Describe the emotion expressed in this image:  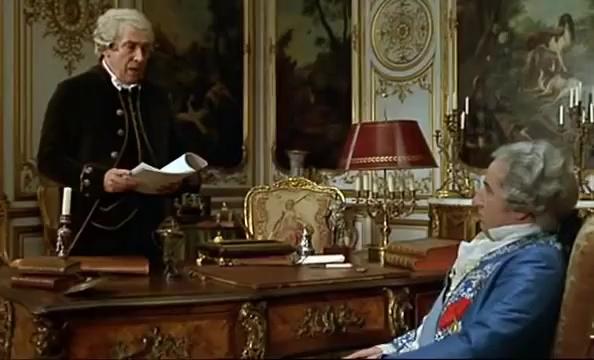
This person displays Fear, valence and arousal with low intensity.